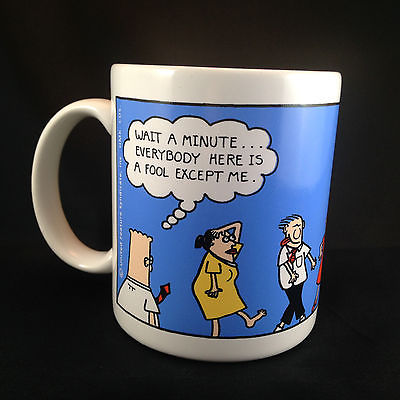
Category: mug